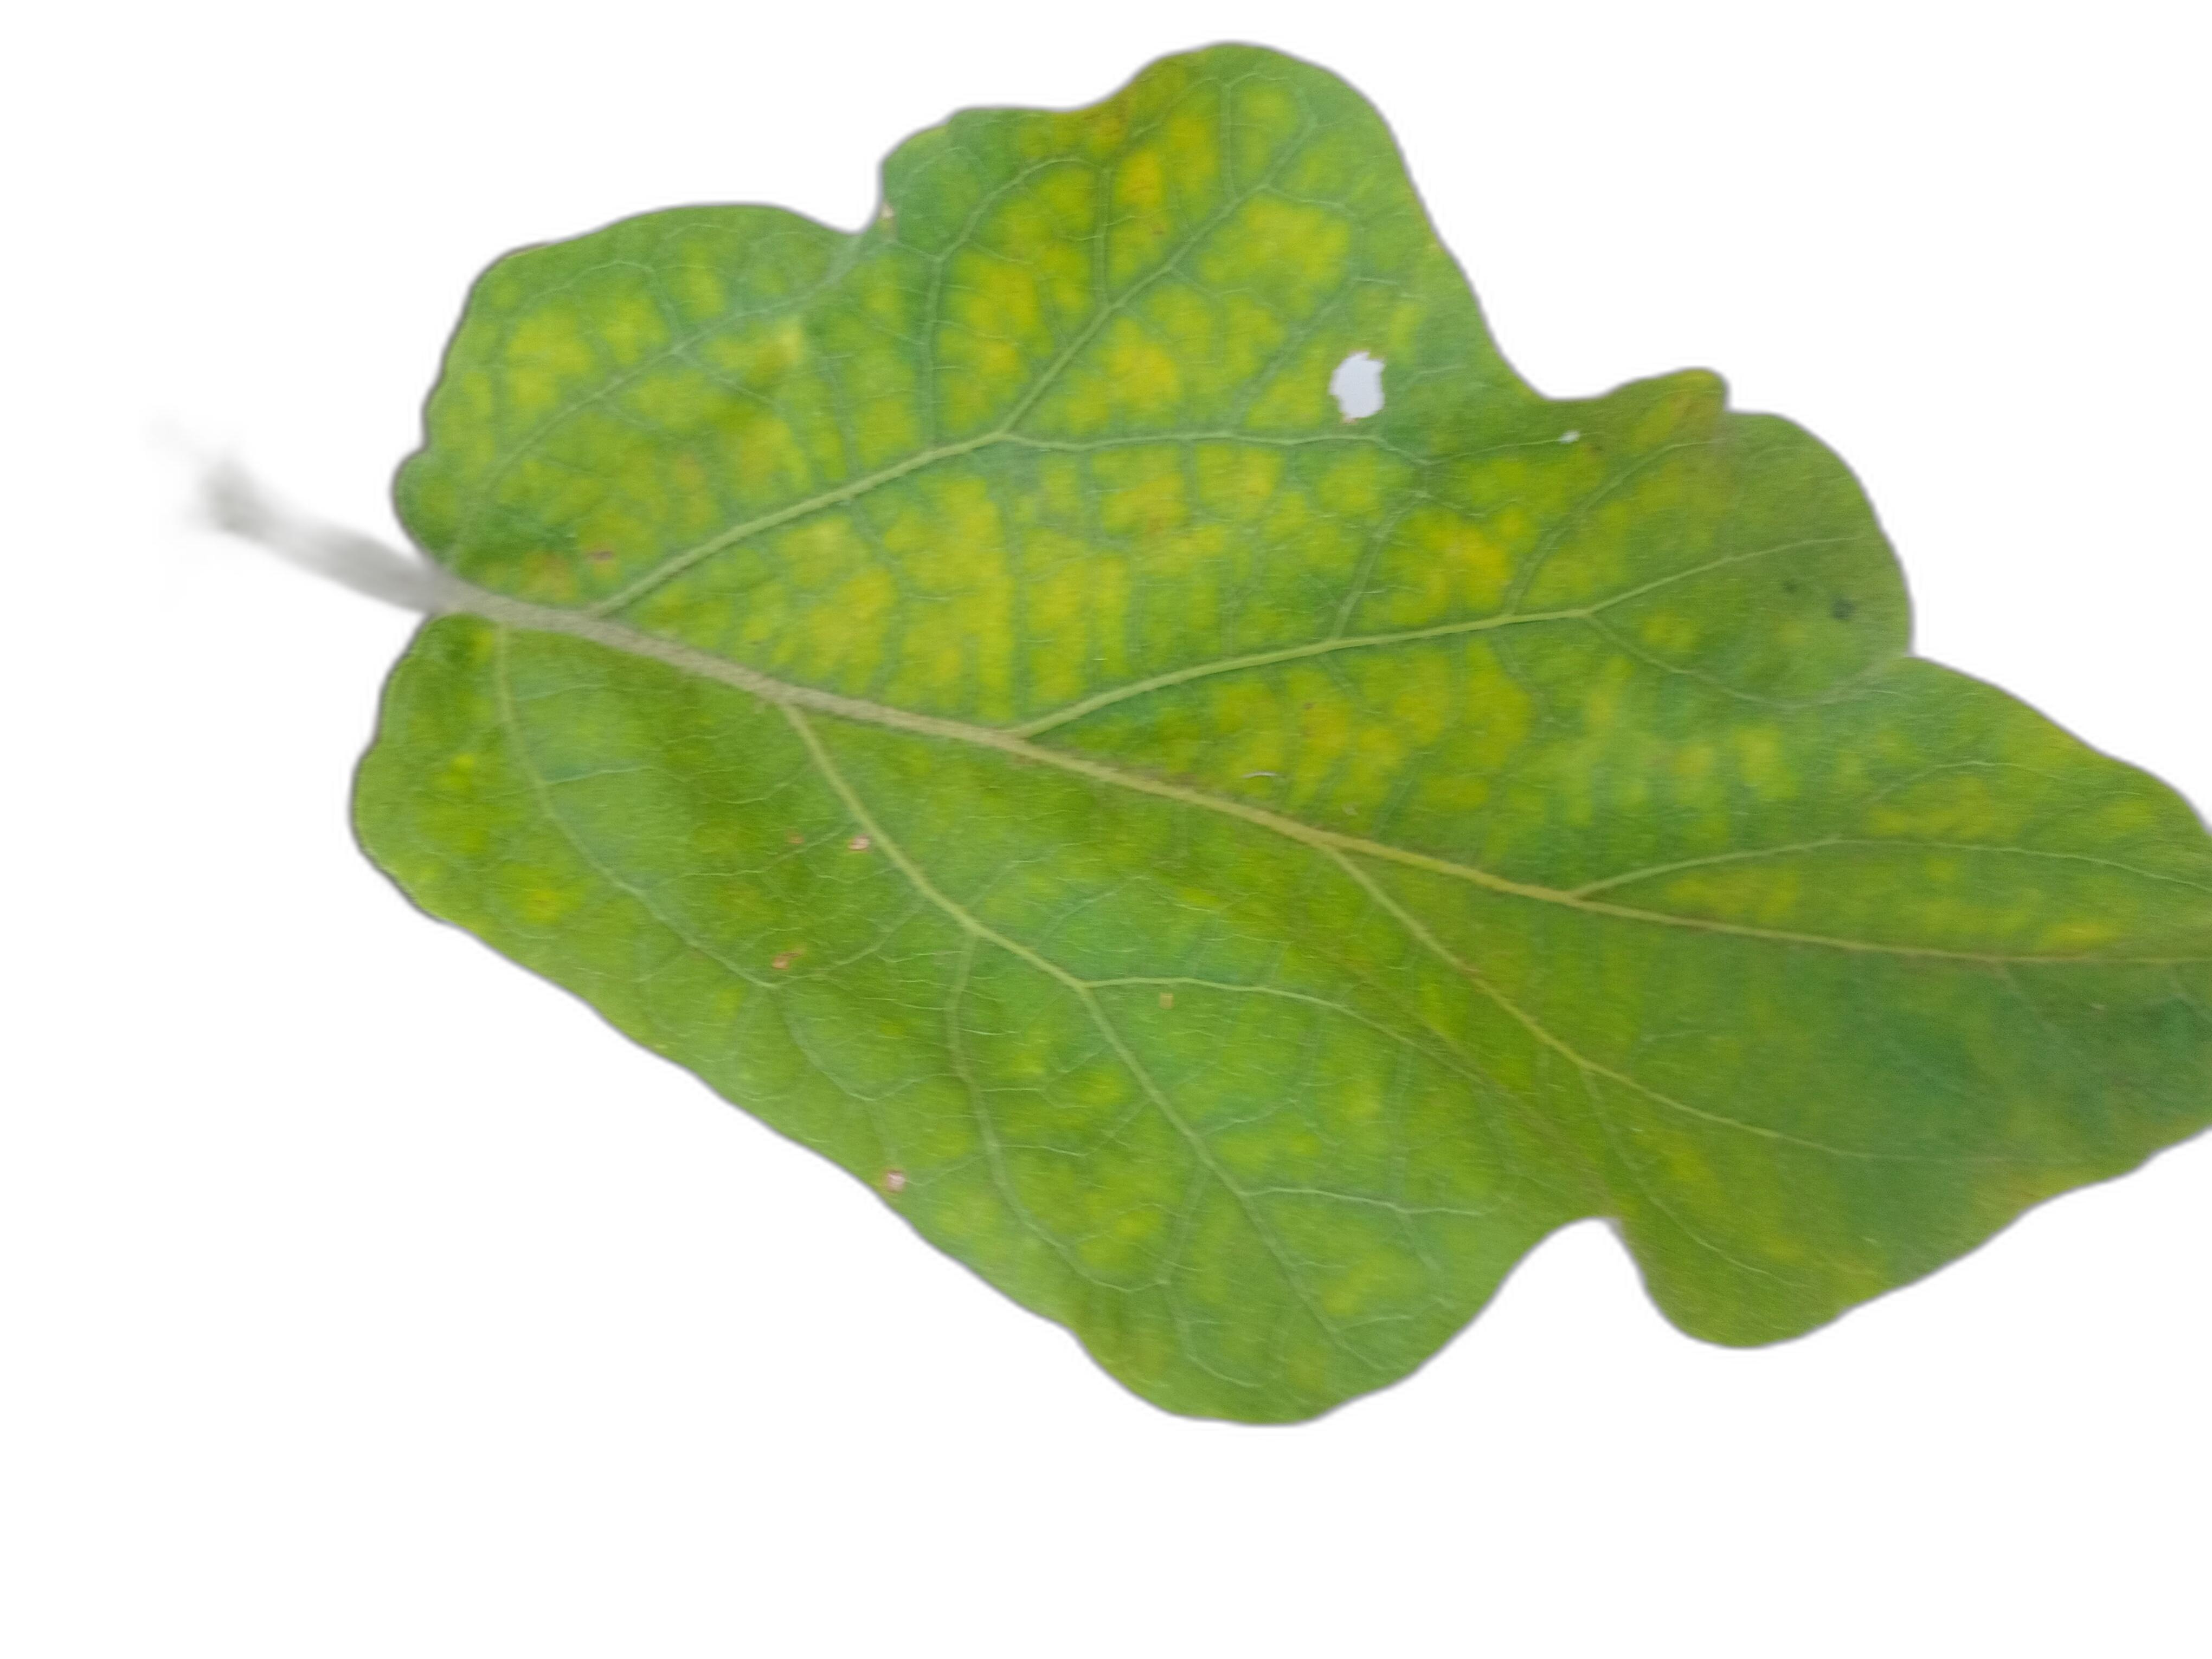
Label: Healthy Leaf